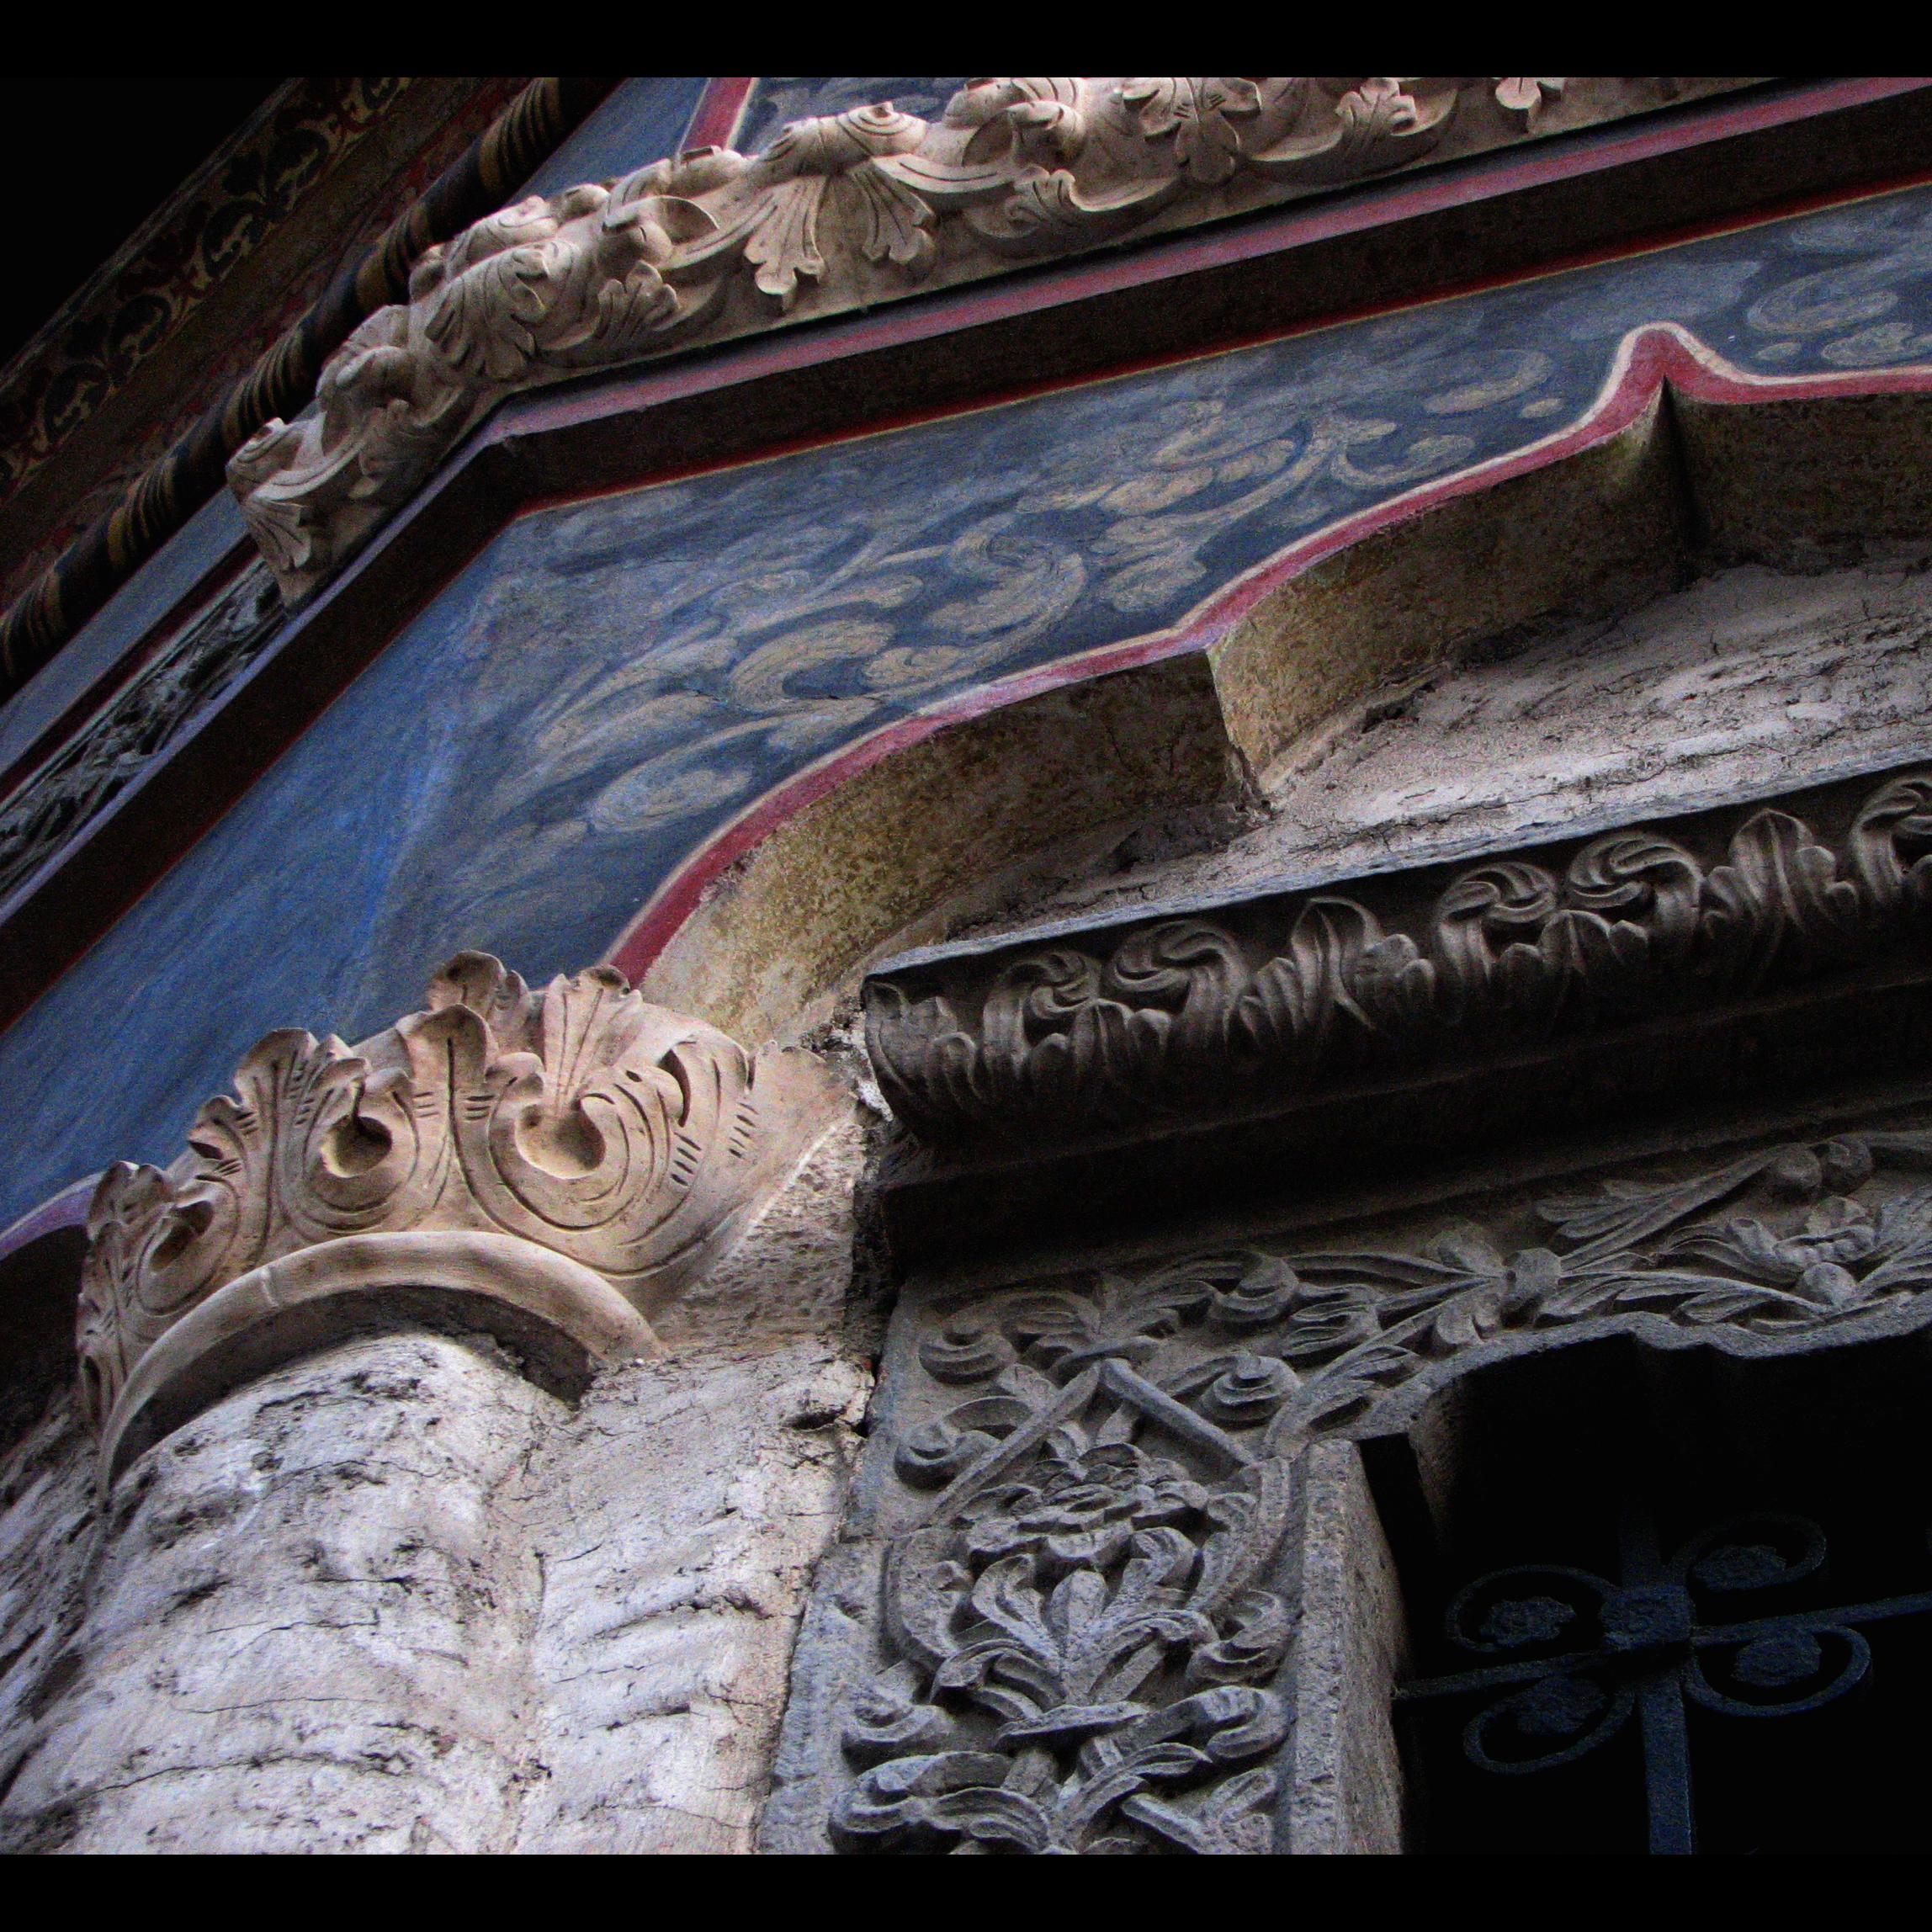
architecture, structure, photography, building, monument, photo, europe, arch, column, religion, church, christian, photos, capital, religious, art, de, temple, monastery, churches, fotografie, christianity, romana, iron, arc, orthodox, detail, eastern, carving, romania, bucharest, convent, screenshot, bor, biserica, arhitectura, orthodoxy, romanian, ortodoxa, patrimoniu, ortodox, manastirea, manastire, ortodoxia, ortodoxie, ecclesiastical, bisericeasc, cladire, edificiu, capitel, bucuresti, centrulvechi, lipscani, stavro, stavropoleos, brancovenesc, 1724, detaliu, lmibiima1946401, cre tinism, cre tin, ancient history